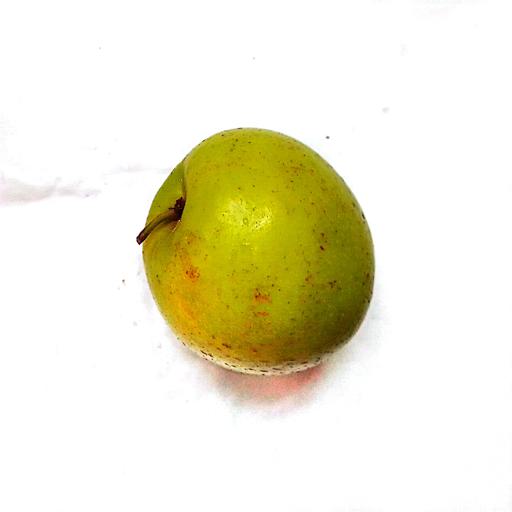
Label: healthy